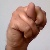
The image shows a hand gesture representing the letter 'N' in Indian Sign Language.